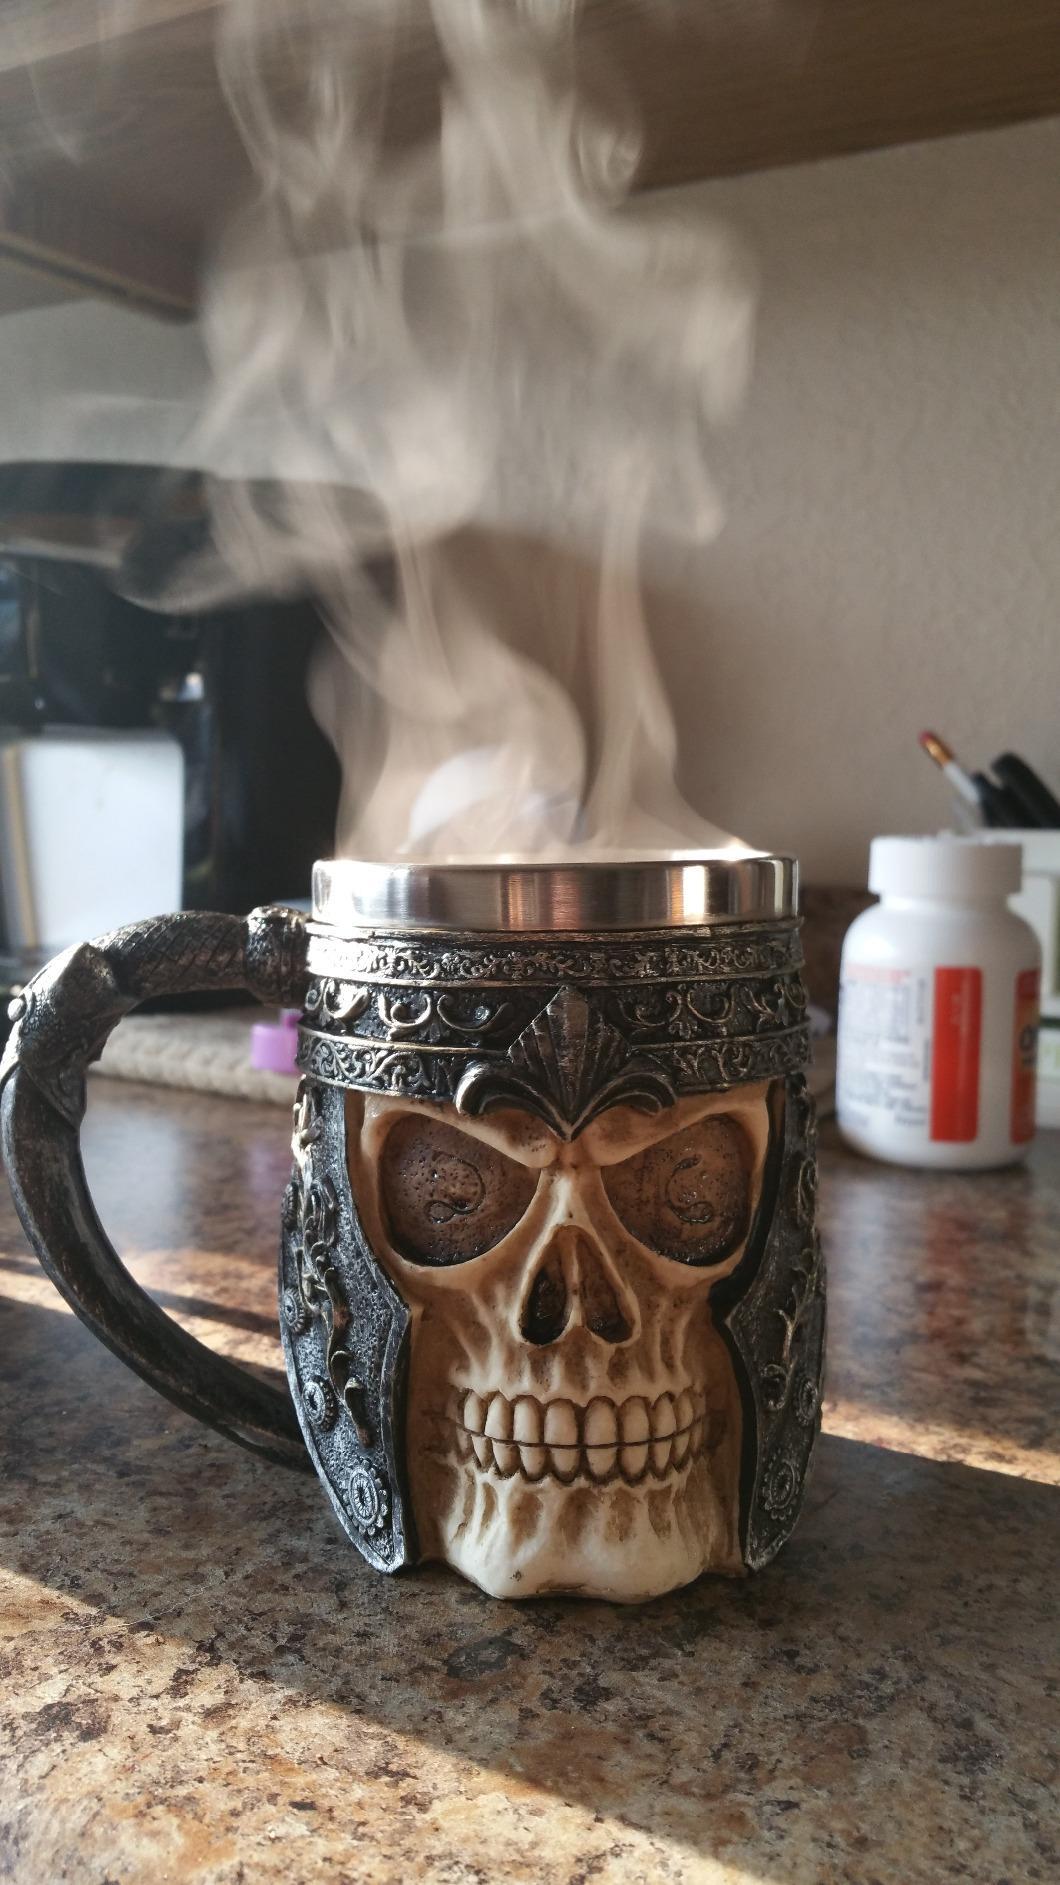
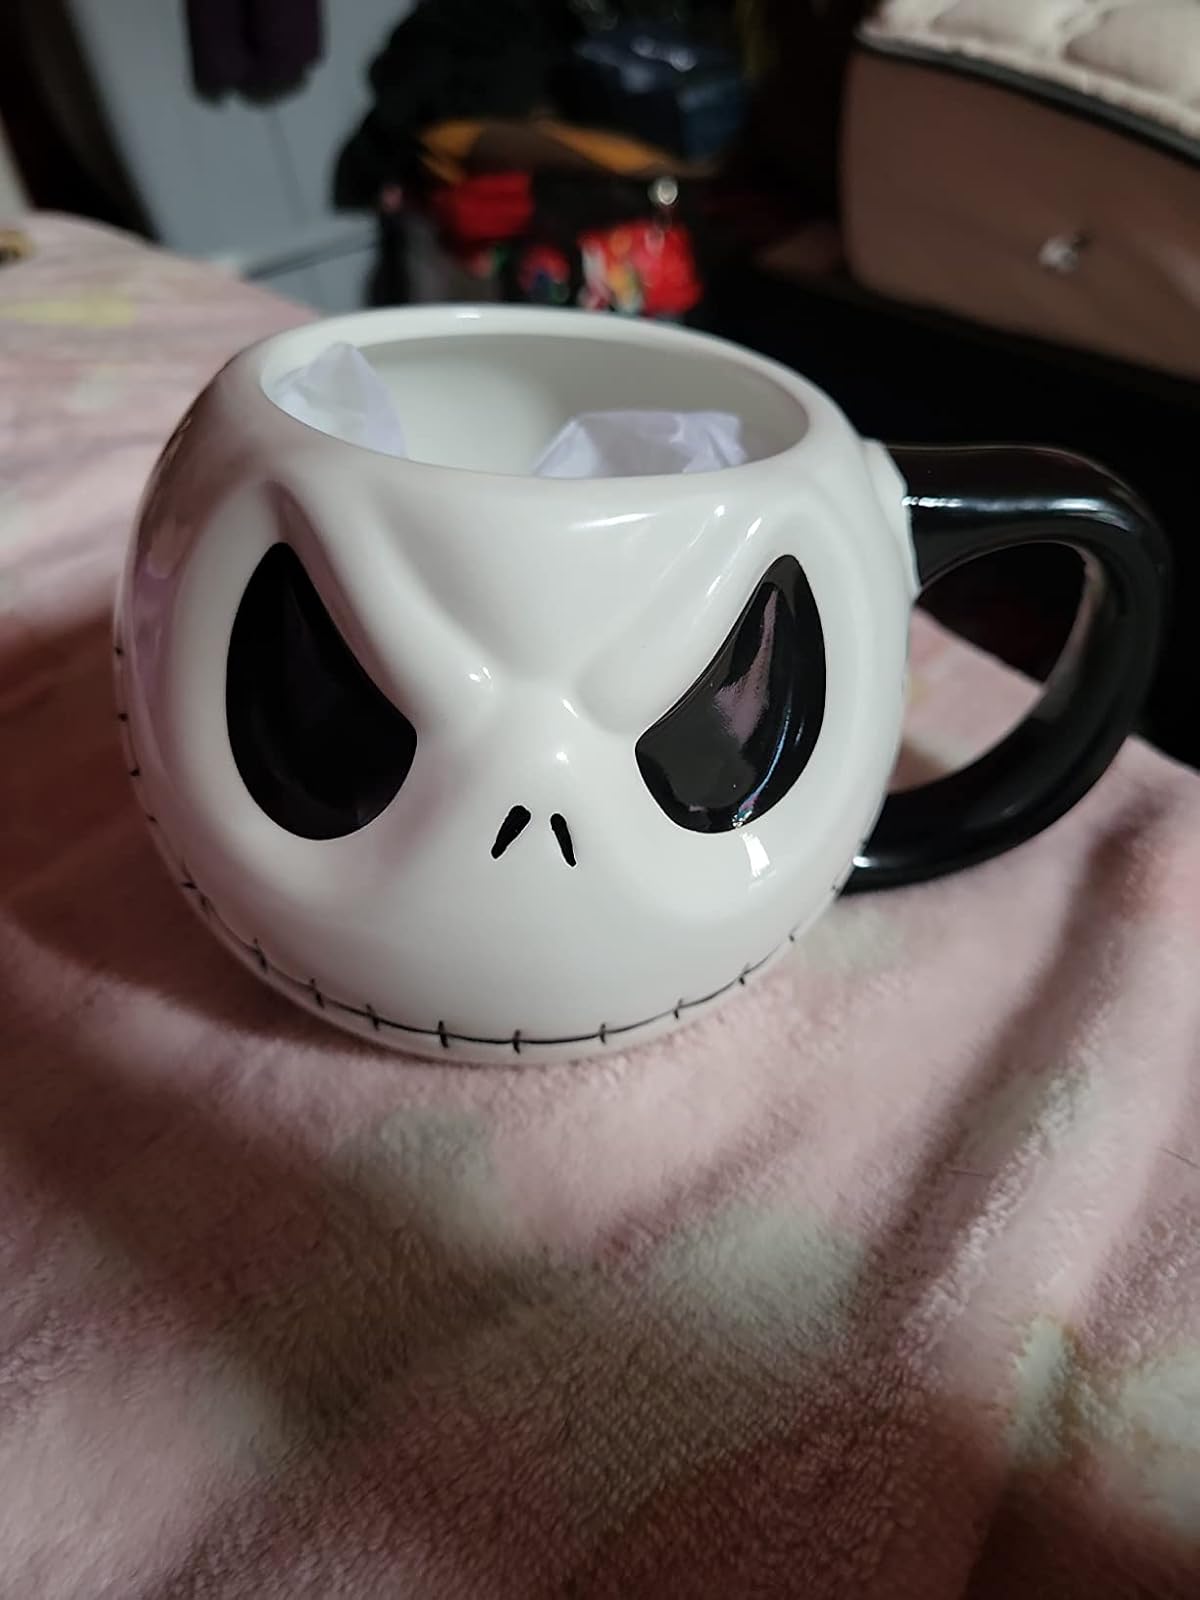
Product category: items_mug
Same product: no